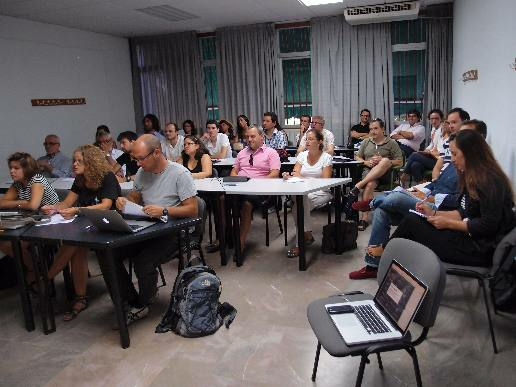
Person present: Yes